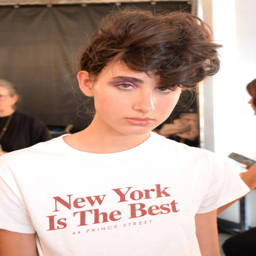
a model prepares backstage for the fashion show during fashion week .